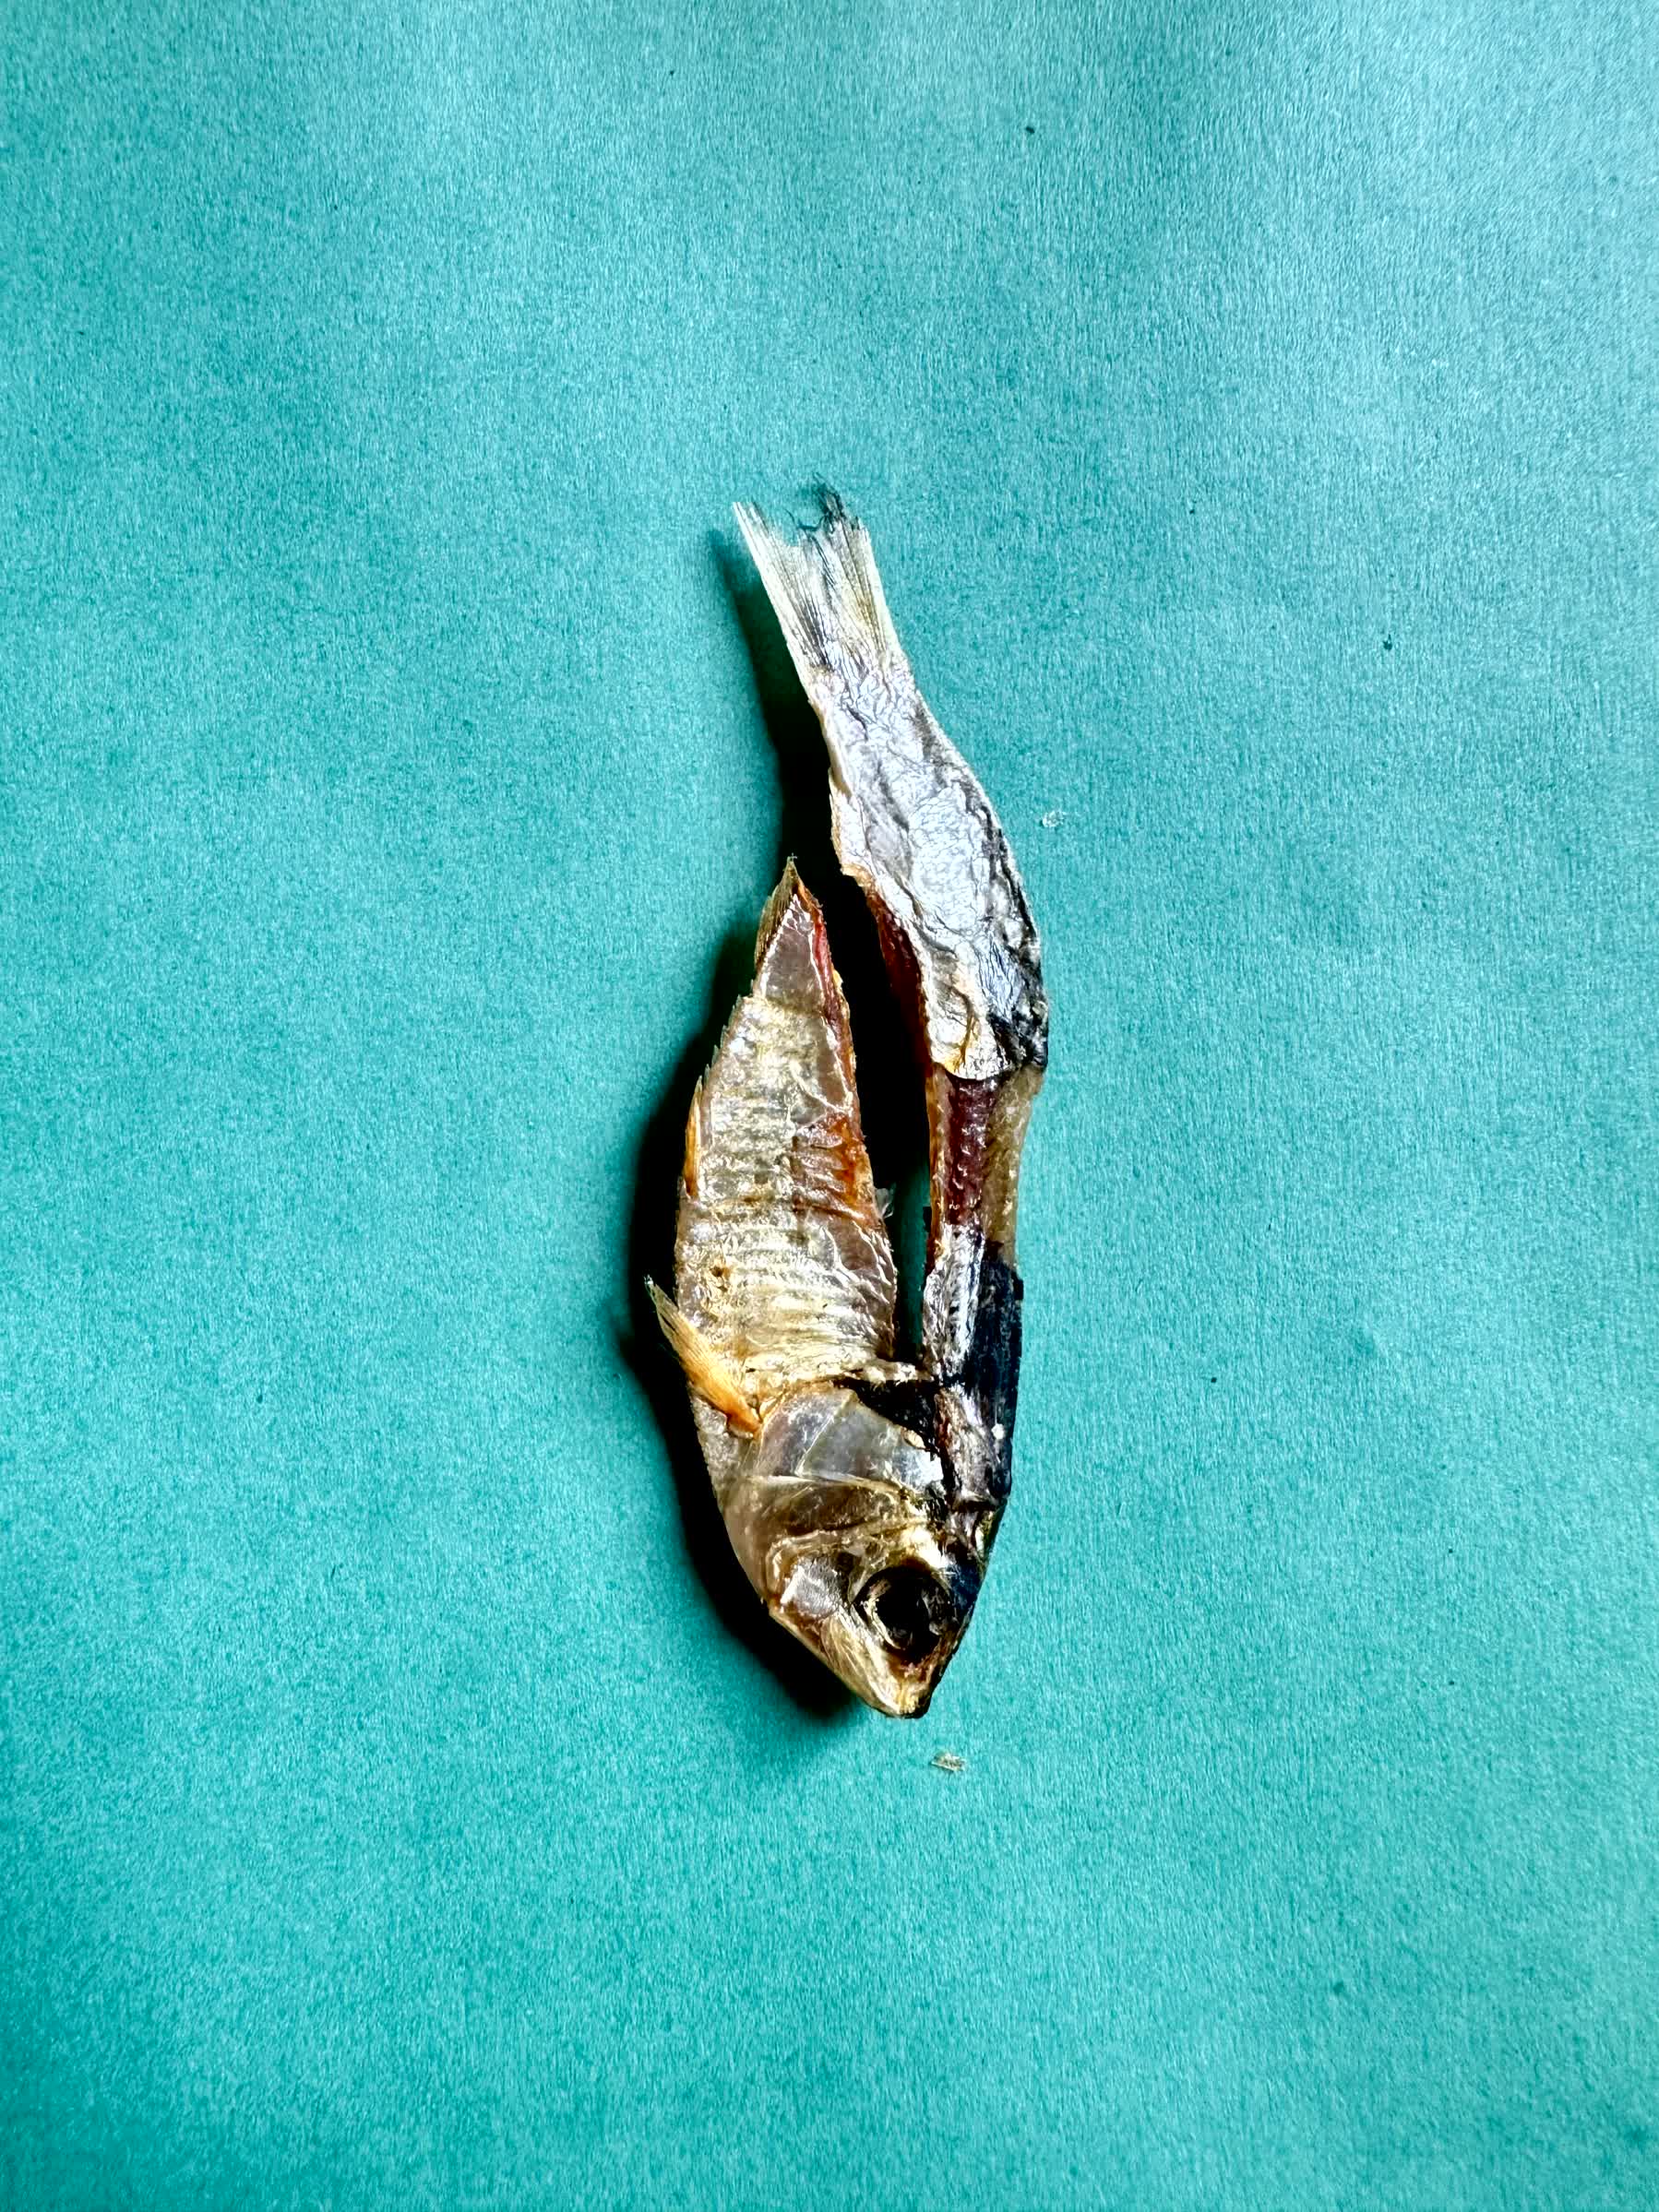
Species: Chapila